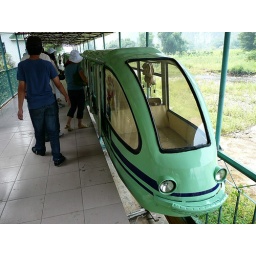
Trip down a mountain in train